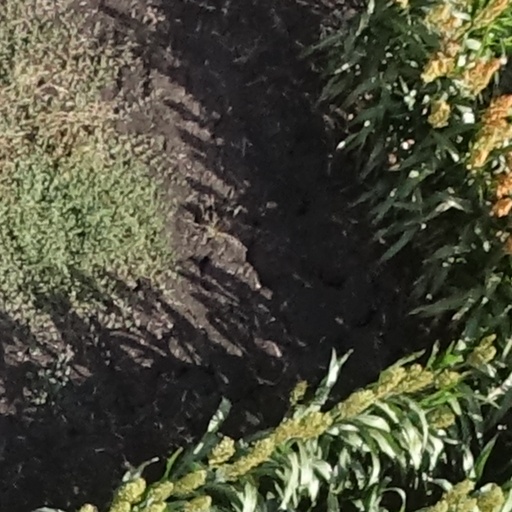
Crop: sorghum